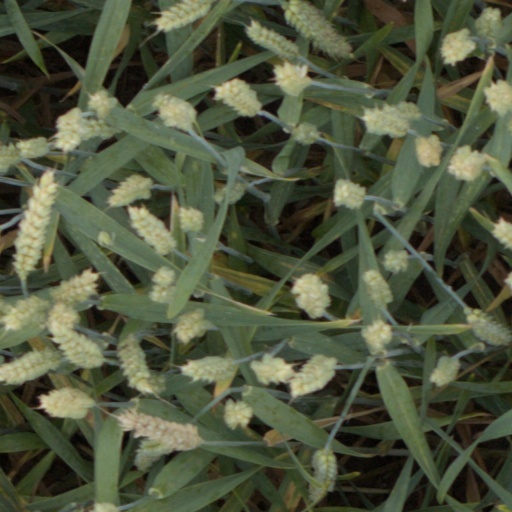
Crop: wheat